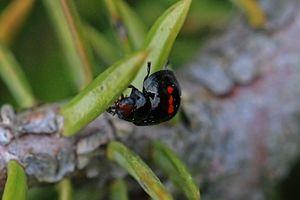
Chilocorus bipustulatus est une espèce de coléoptères de la famille des Coccinellidae.